M240 machine gun

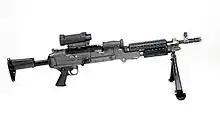
Weight reduced short-barreled M240L, the newest variant in service

The M240L (M240 Lima), formerly the M240E6 is the product of the M240B weight reduction program which reduces the weight of the existing M240B by . To achieve 18% weight savings, the M240L incorporates titanium construction and alternative manufacturing methods for fabricating major components. The resulting improvements reduced the soldier's combat load while allowing easier handling and movement of the weapon. The M240L may replace the M240B in U.S. Army service. It was type classified in the fourth quarter of fiscal year 2010.